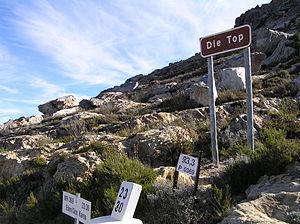
Le Swartberg est une chaîne de montagnes qui s'étire d'ouest en est à la limite septentrionale de la zone semi-désertique du Petit Karoo dans la province du Cap-Occidental en Afrique du Sud. Au nord se trouve la zone semi-désertique du Grand Karoo. Il fait partie des montagnes du système géologique de la ceinture plissée du Cap.